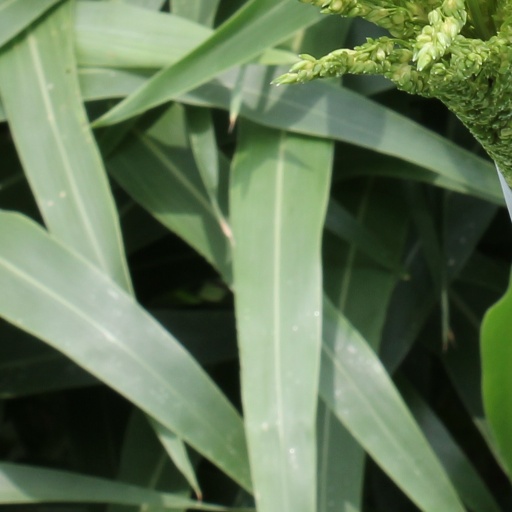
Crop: sorghum